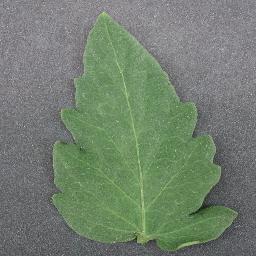
Label: Tomato___healthy